Virneburg Castle

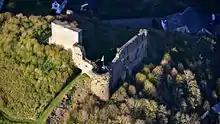
Virneburg, 2016 aerial photograph

The castle was probably built in the second half of the 12th century as a fief of the count palatine. The first record of the castle can be found in an 1192 document, in which the brothers Godfrey and Frederick of Virneburg gave their castle "Vernenburgh" together with the county and all its estate to the Archbishop of Trier, John I, as a fiefdom. This document is not preserved in the original, the 16th-century copy is either a faulty translation or a forgery due to the wording contained therein, which was not yet customary around 1200.